Jonas Dobler

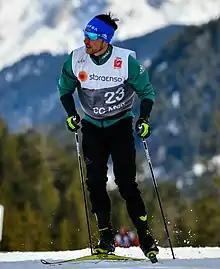
Dobler in March 2019

Jonas Dobler (born 4 May 1991) is a German, former cross-country skier.